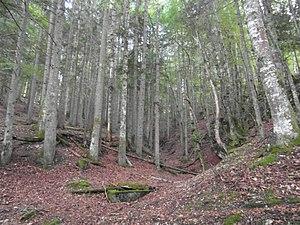
Vallon de l'oeil de la Duis (source du font noire)
Villard-de-Lans [vilaʁ.də.lɑ̃] est une commune française située, géographiquement dans le massif du Vercors, administrativement dans le département de l'Isère, en région Auvergne-Rhône-Alpes et, autrefois rattachée à l'ancienne province du Dauphiné.